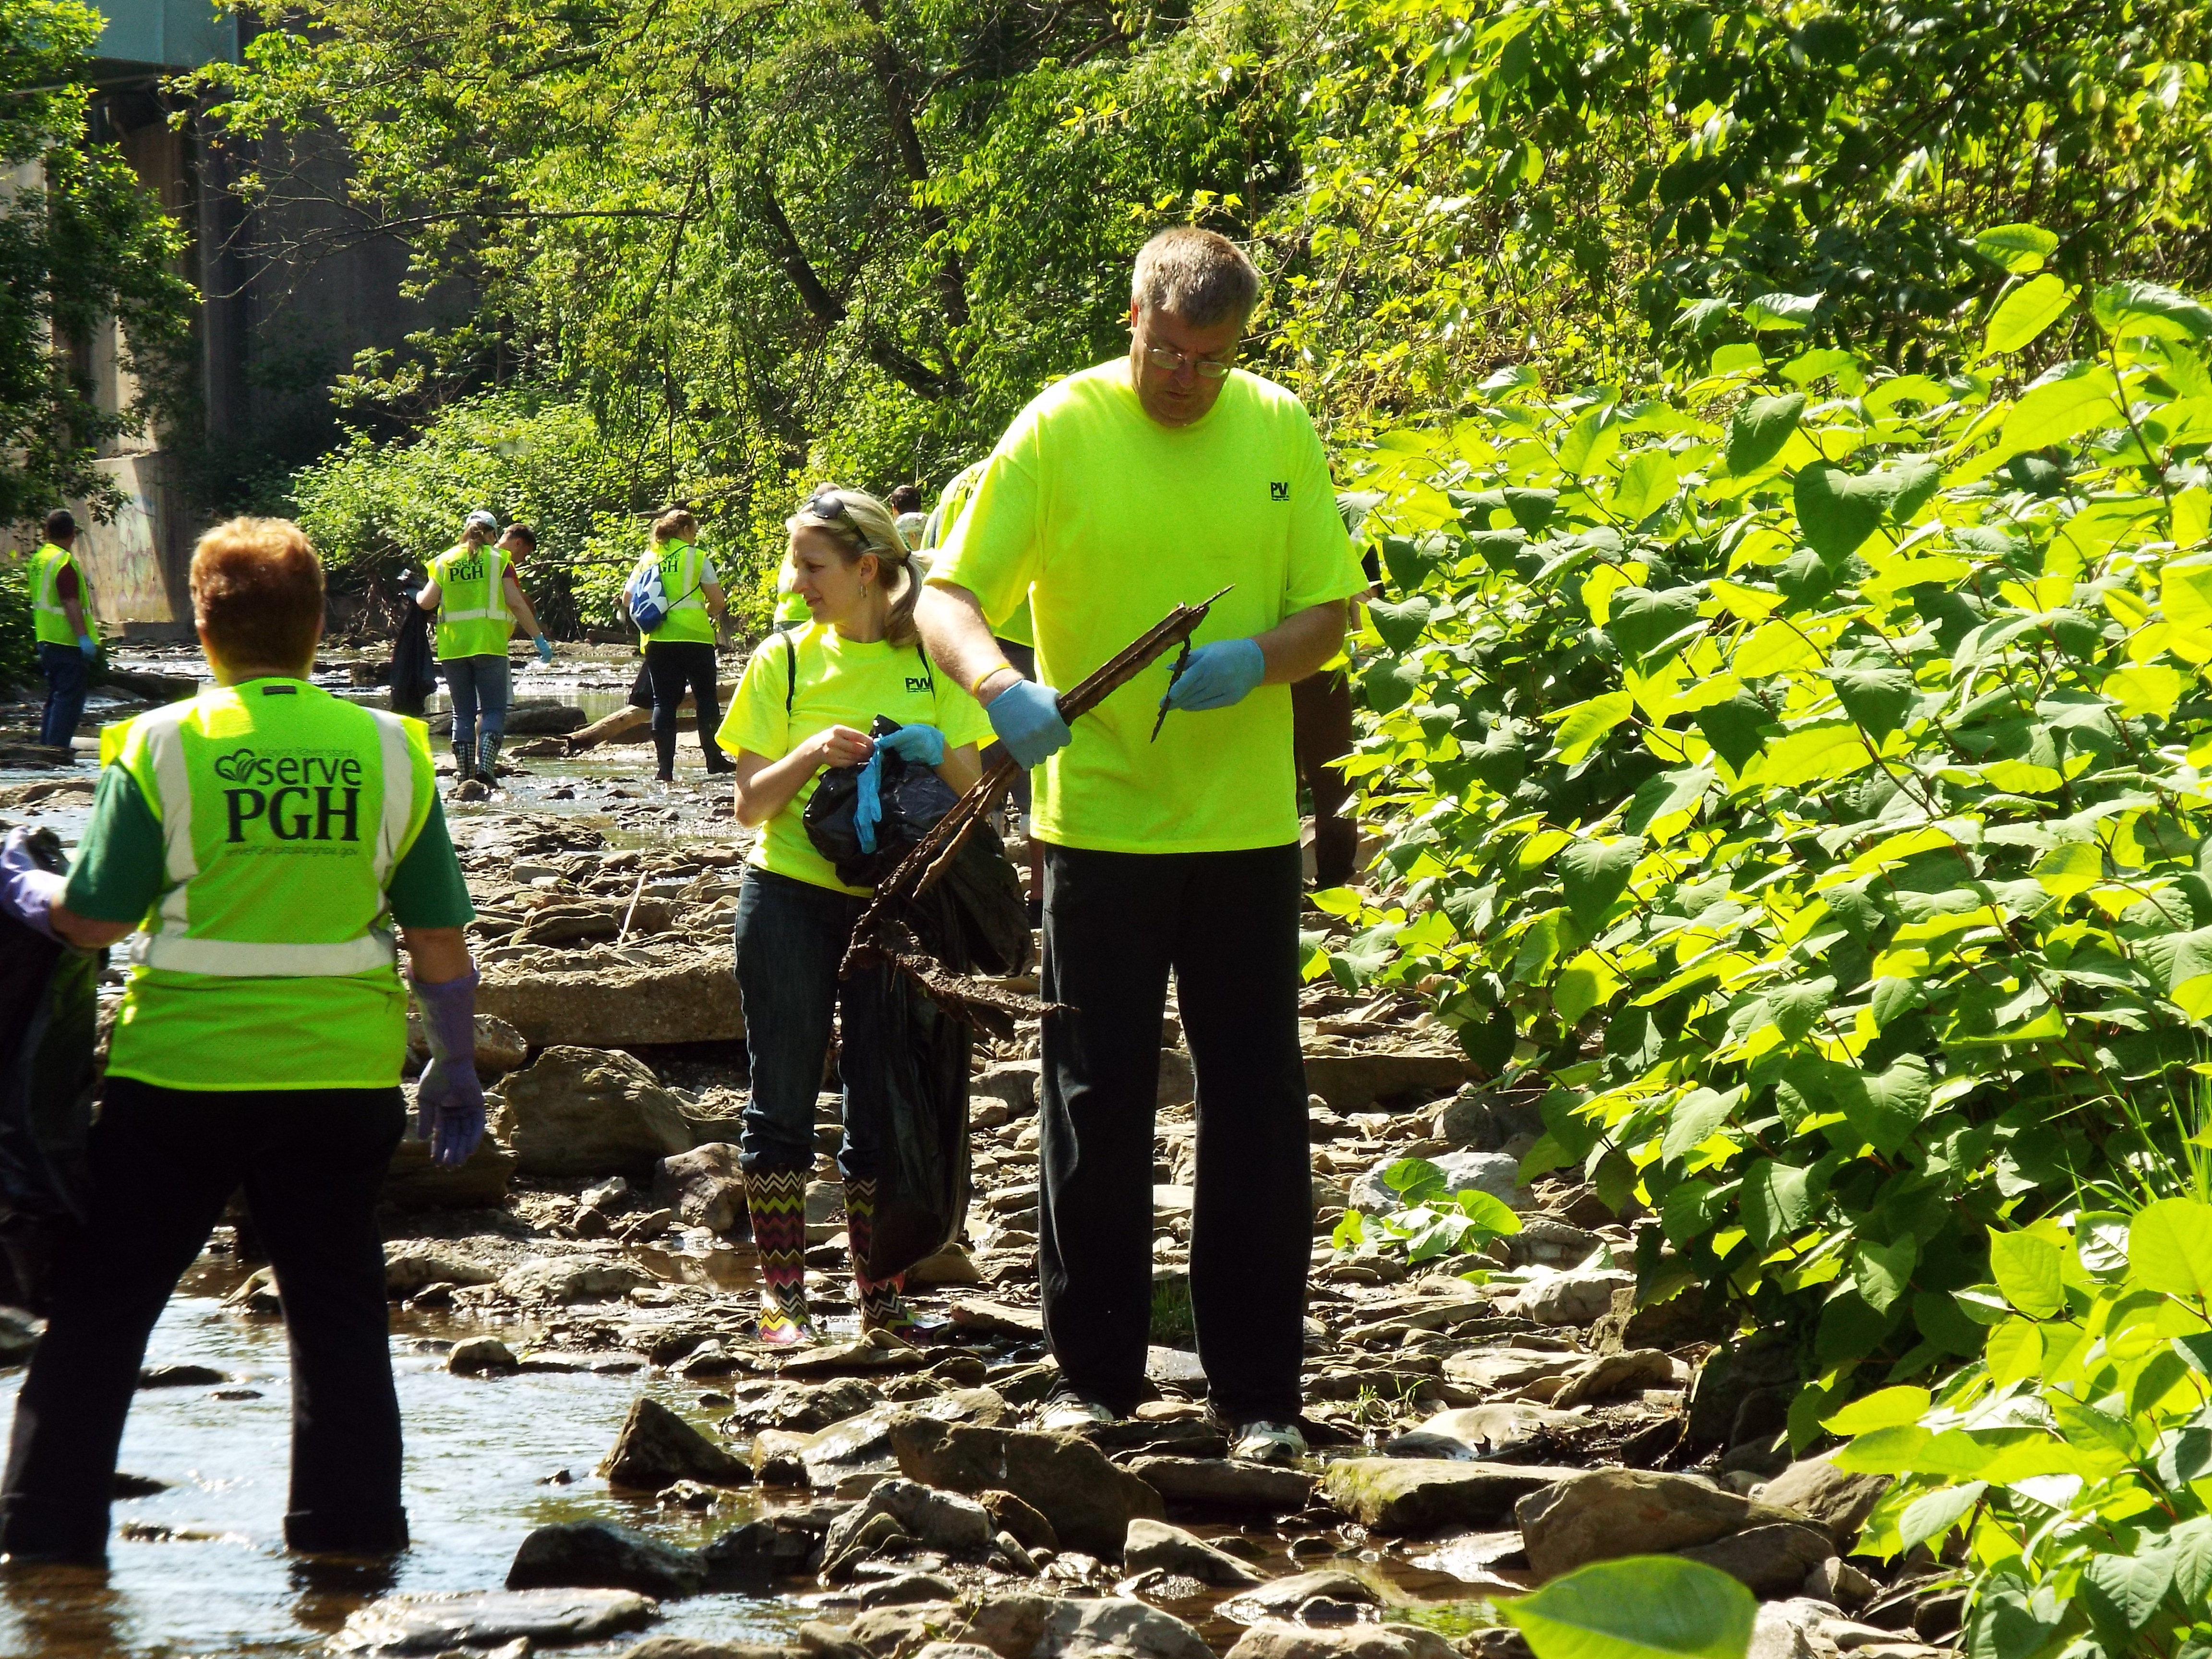
work, water, creek, stream, cleaner, cleaning, cleanup, voluntary, endurance sports, stream cleaning